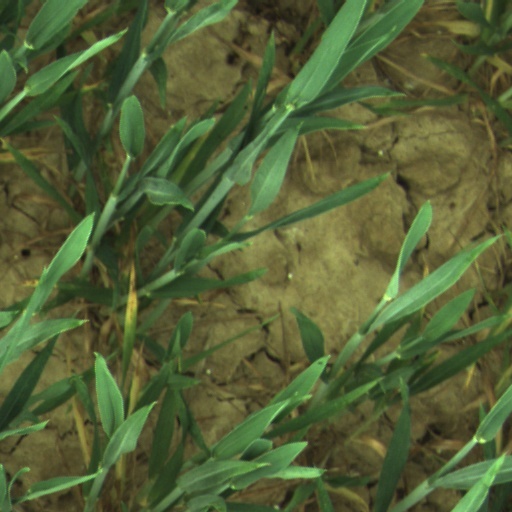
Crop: wheat